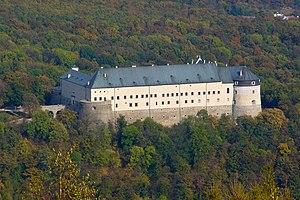
Červený Kameň est un château situé dans l’ouest de la Slovaquie sur le versant sud-est des Petites Carpates, au-dessus du village de Častá, à quelques kilomètres de Modra.